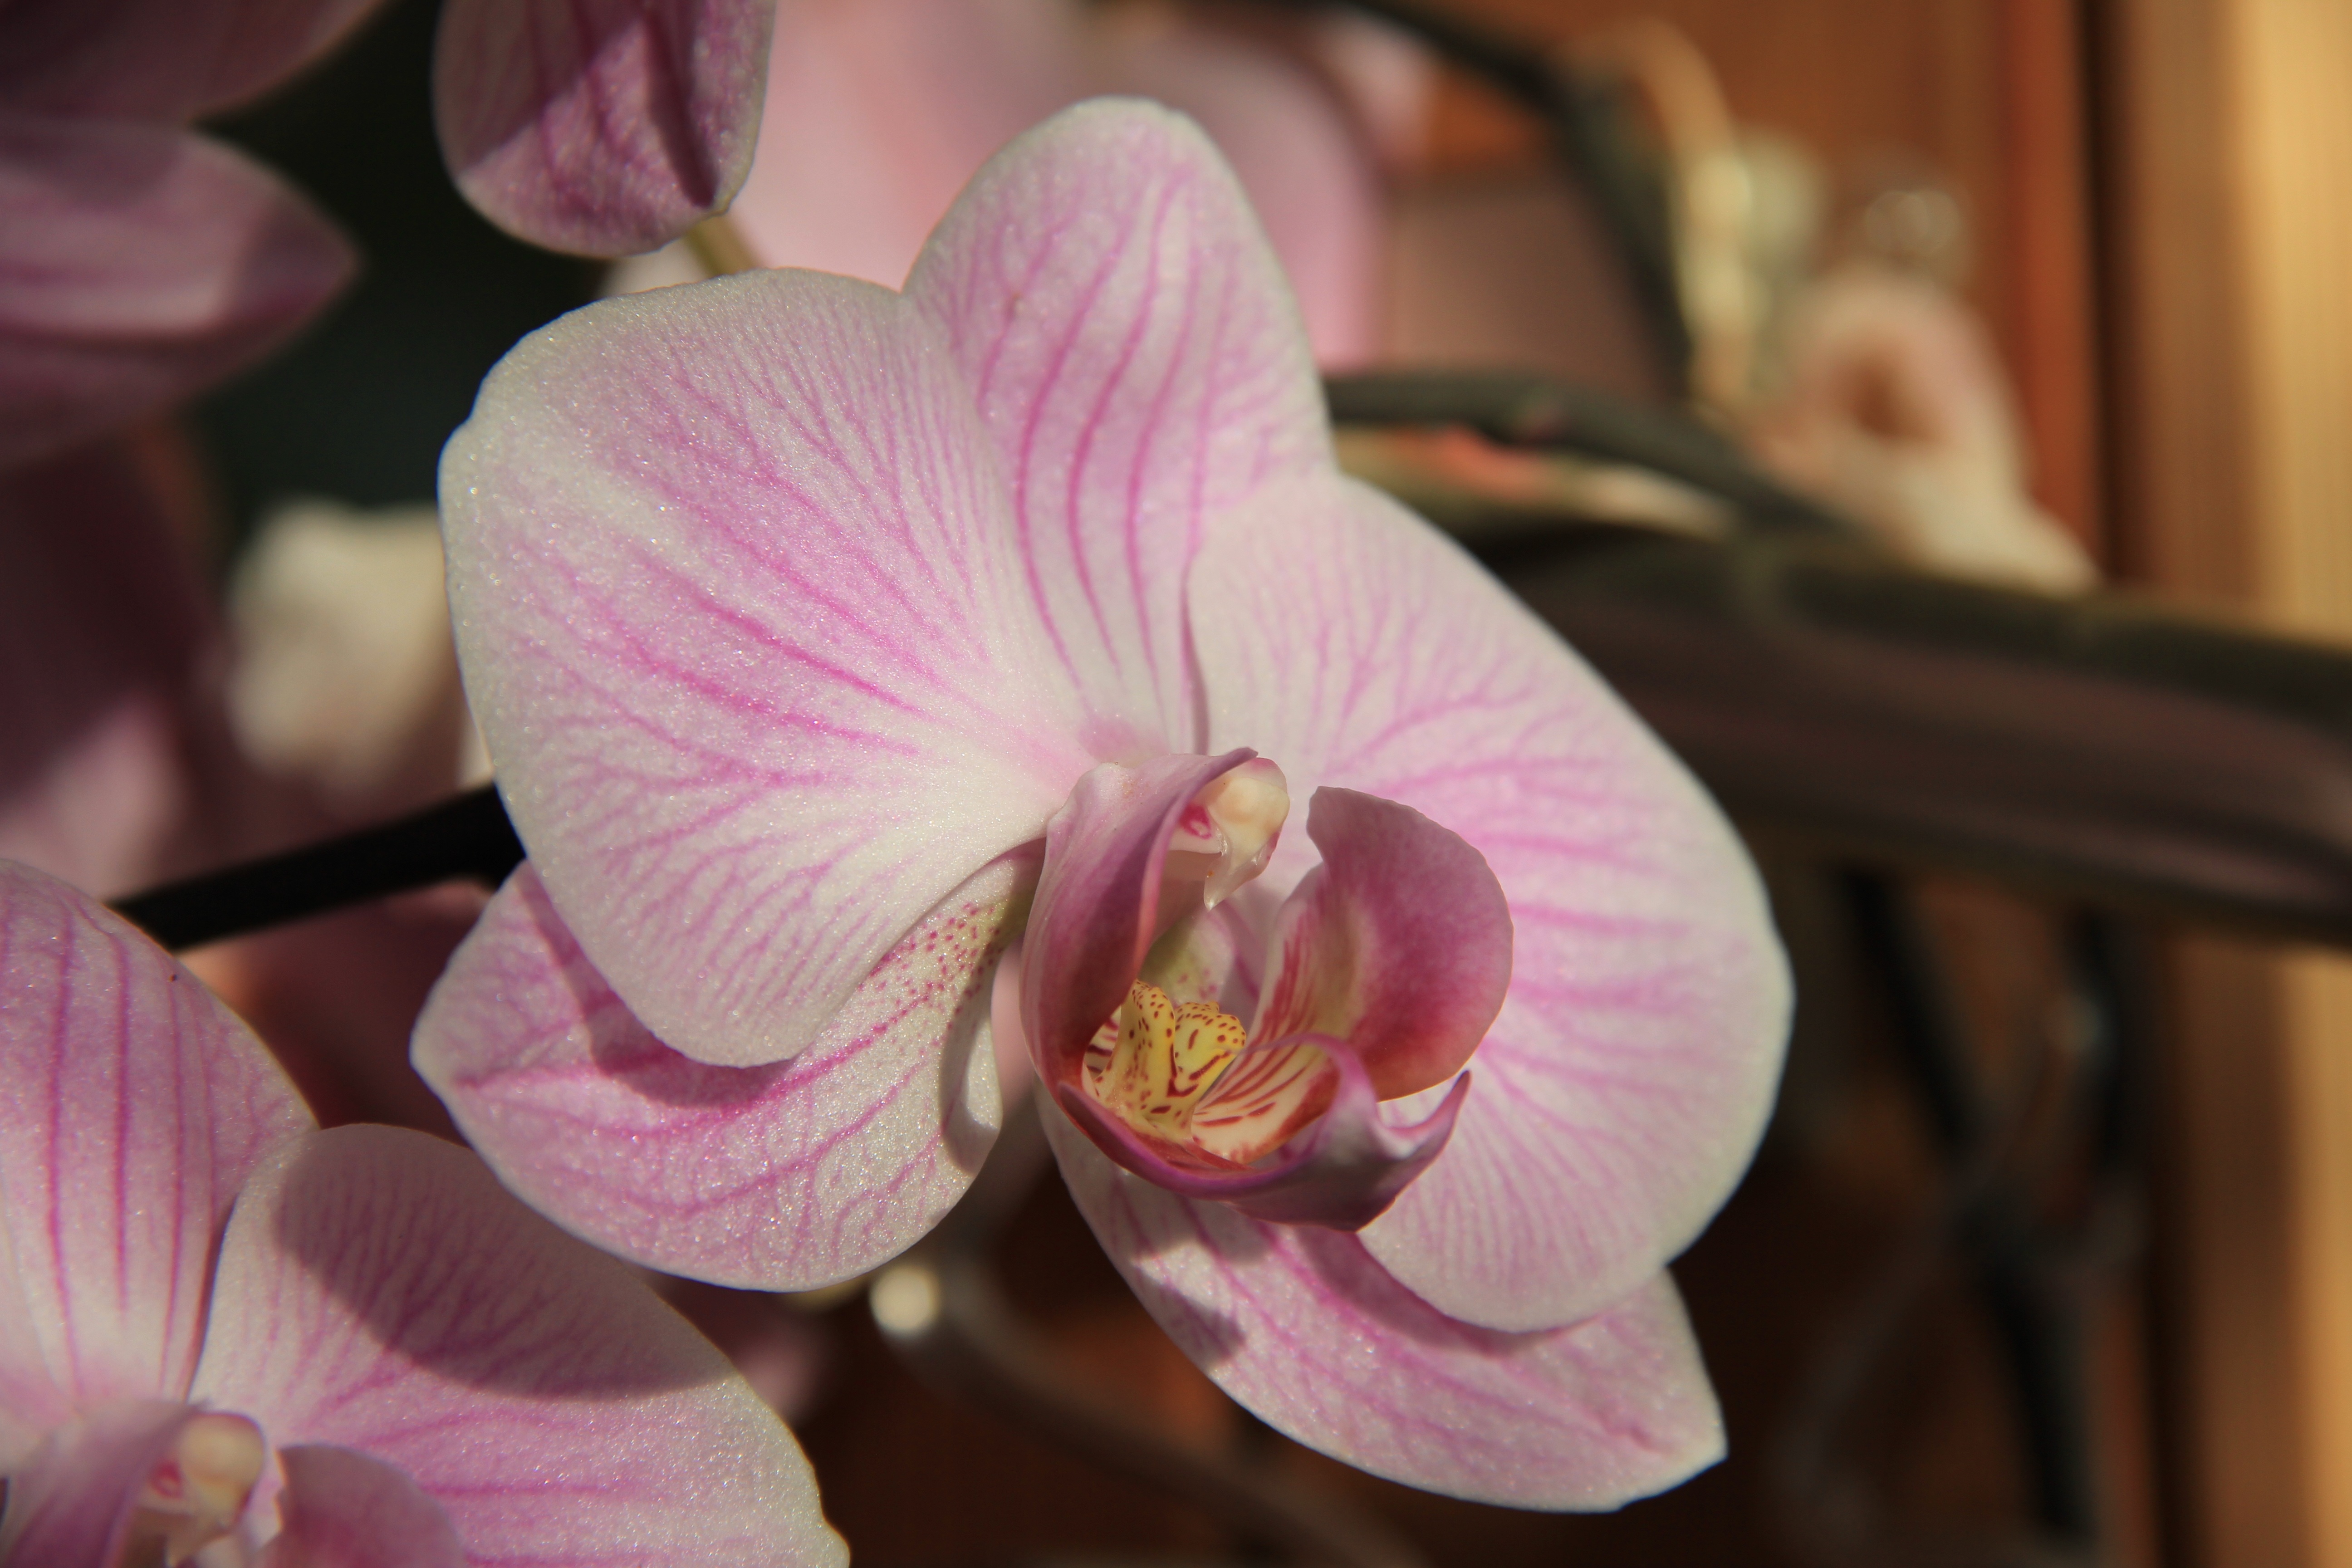
plant, sunlight, flower, petal, botany, pink, flora, orchid, close up, eye, macro photography, flowering plant, land plant, moth orchid, christmas orchid